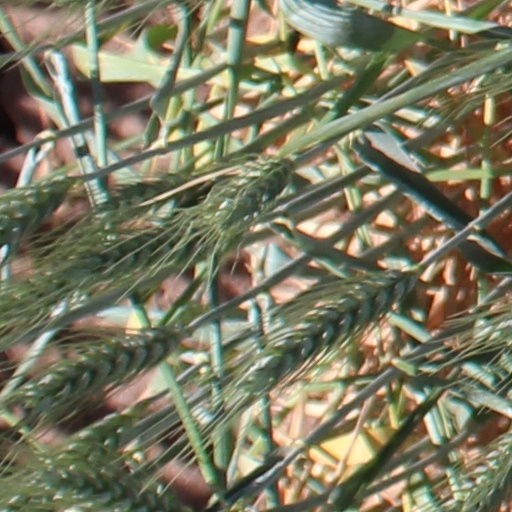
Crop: wheat